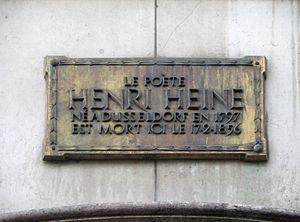
Plaque Henri Heine avenue Matignon à Paris
Christian Johann Heinrich Heine [ˈkʁɪsti̯an ˈjoːhan ˈhaɪnʁɪç ˈhaɪnə], né le 13 décembre 1797 à Düsseldorf, Duché de Berg, sous le nom de Harry Heine et mort le 17 février 1856 à Paris sous le nom de Henri Heine, est un écrivain allemand du XIXᵉ siècle.